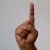
The image shows a hand gesture representing the letter 'D' in Indian Sign Language.